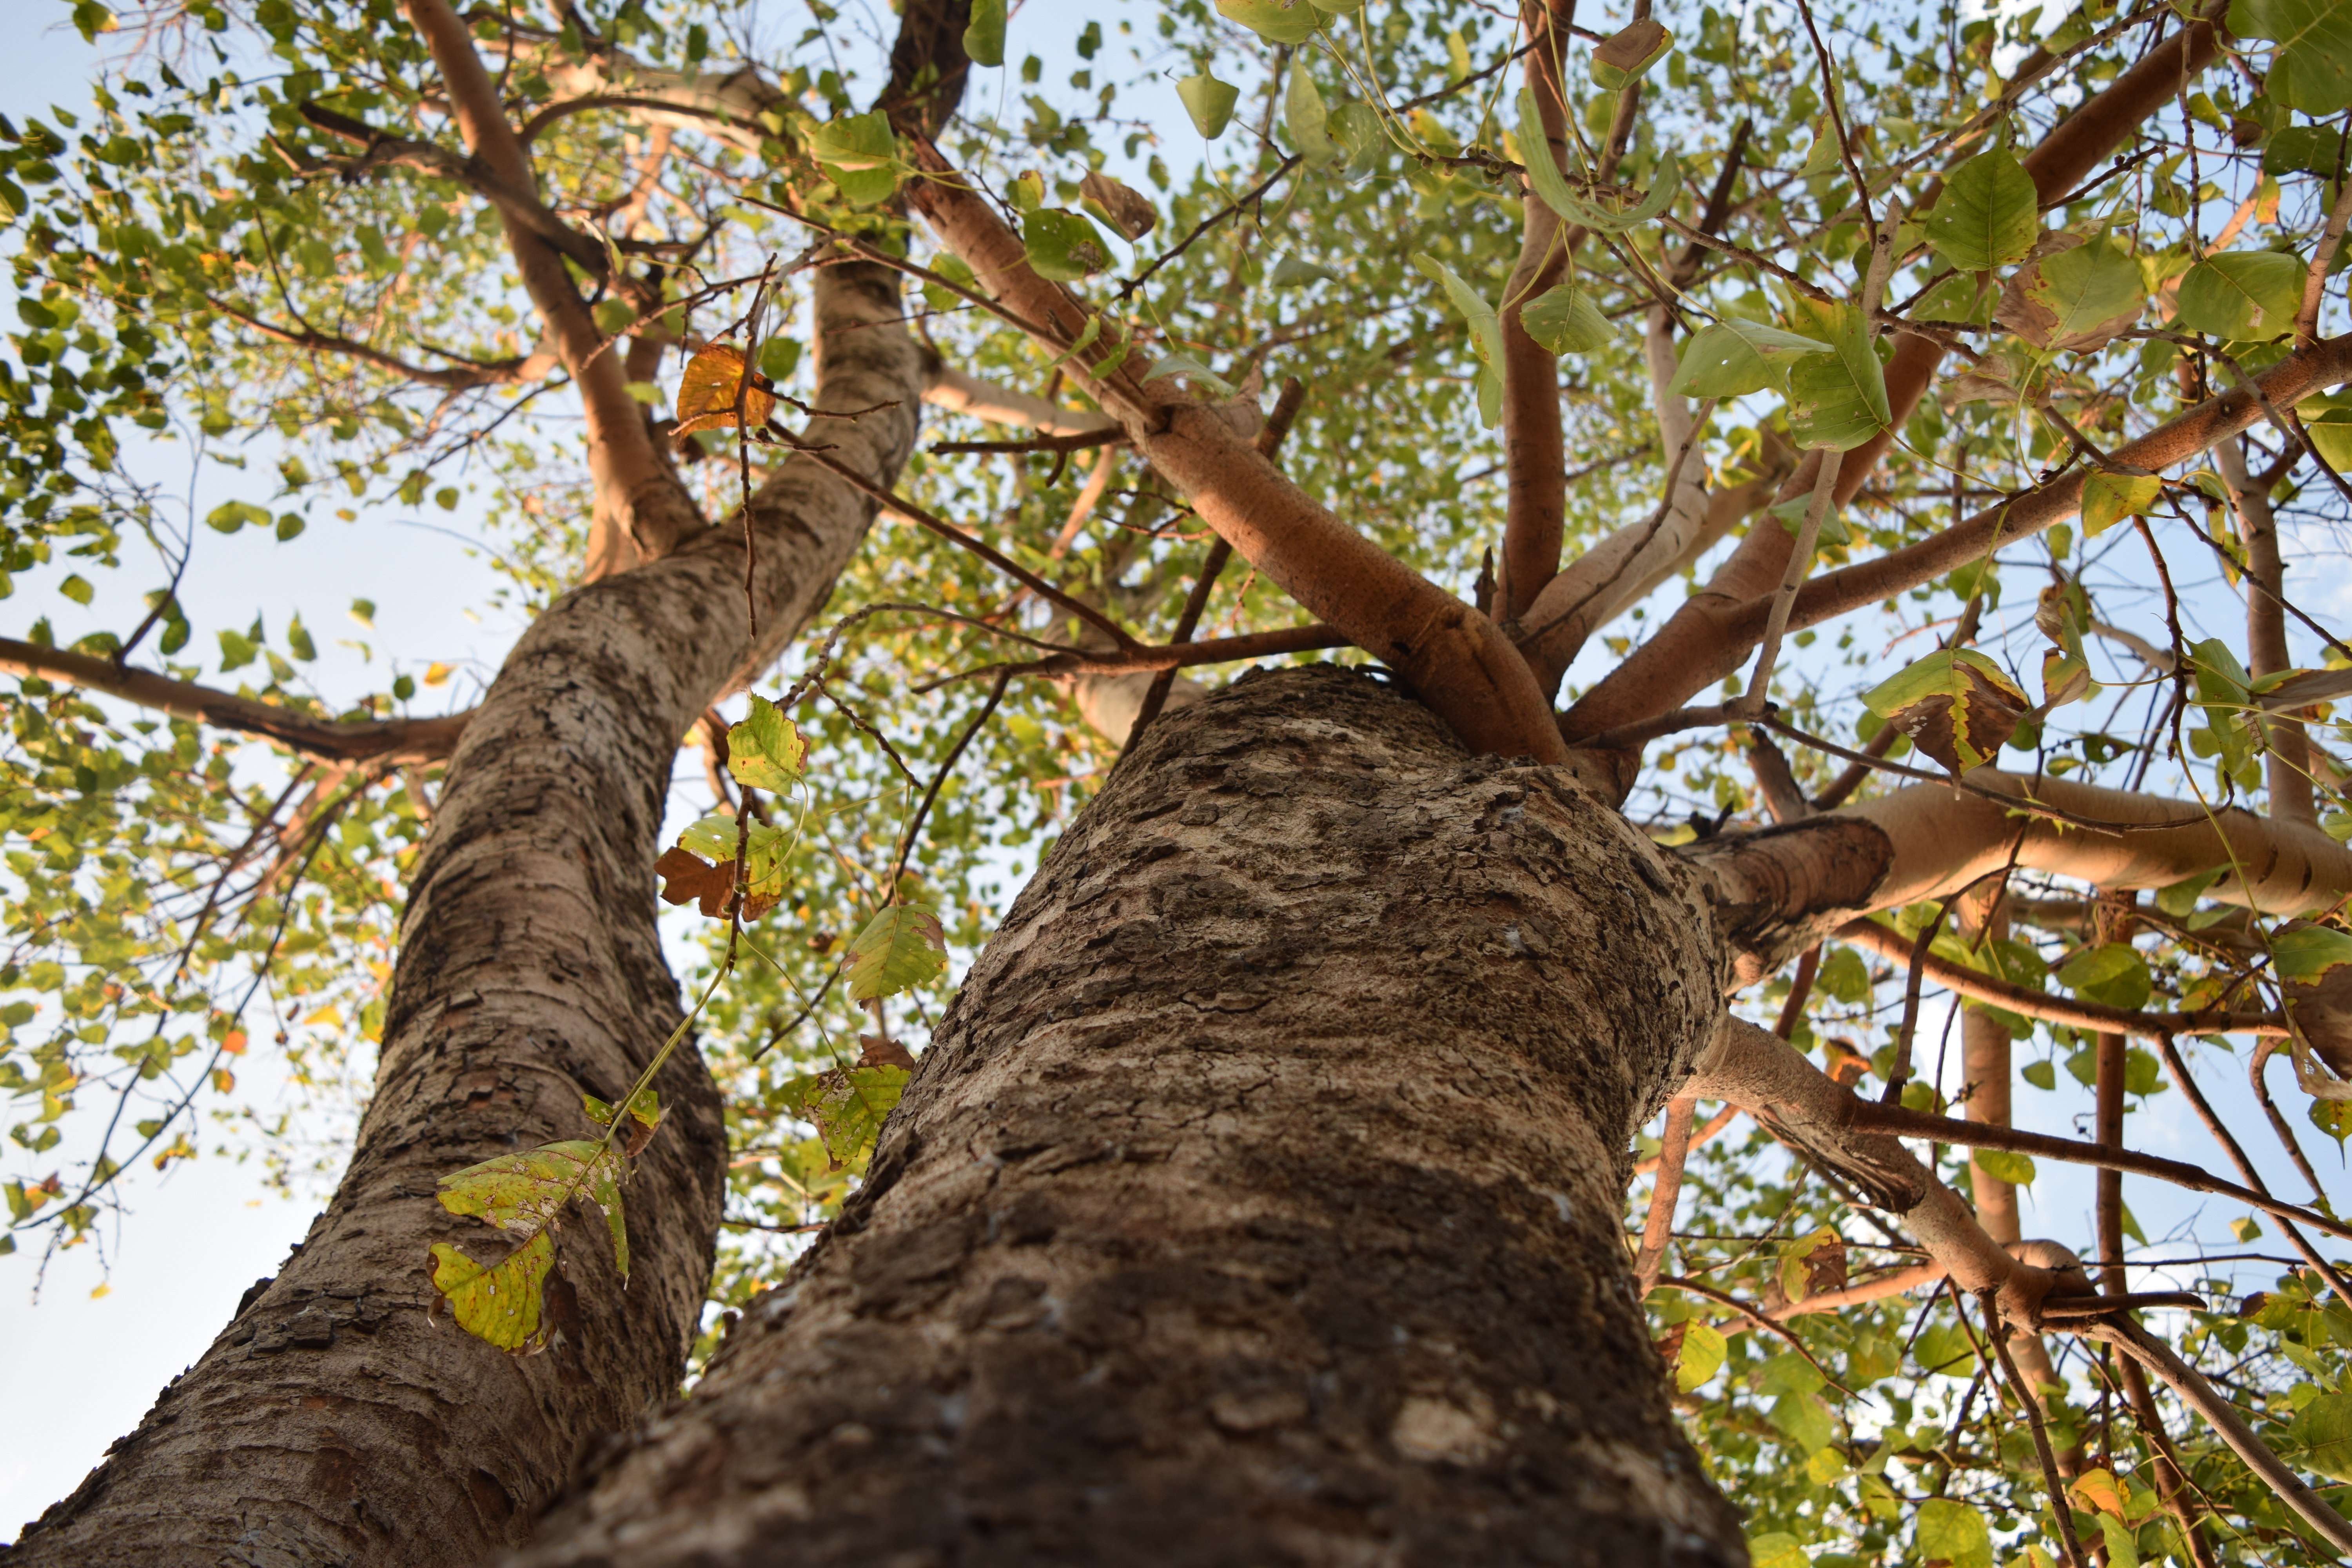
landscape, tree, nature, forest, outdoor, branch, light, growth, plant, sky, wood, sun, white, sunlight, leaf, fall, flower, trunk, summer, environment, foliage, orange, spring, green, golden, red, produce, color, natural, autumn, park, botany, yellow, garden, flora, season, leaves, sunny, branches, bright, deciduous, day, flowering plant, woody plant, land plant, plane tree family